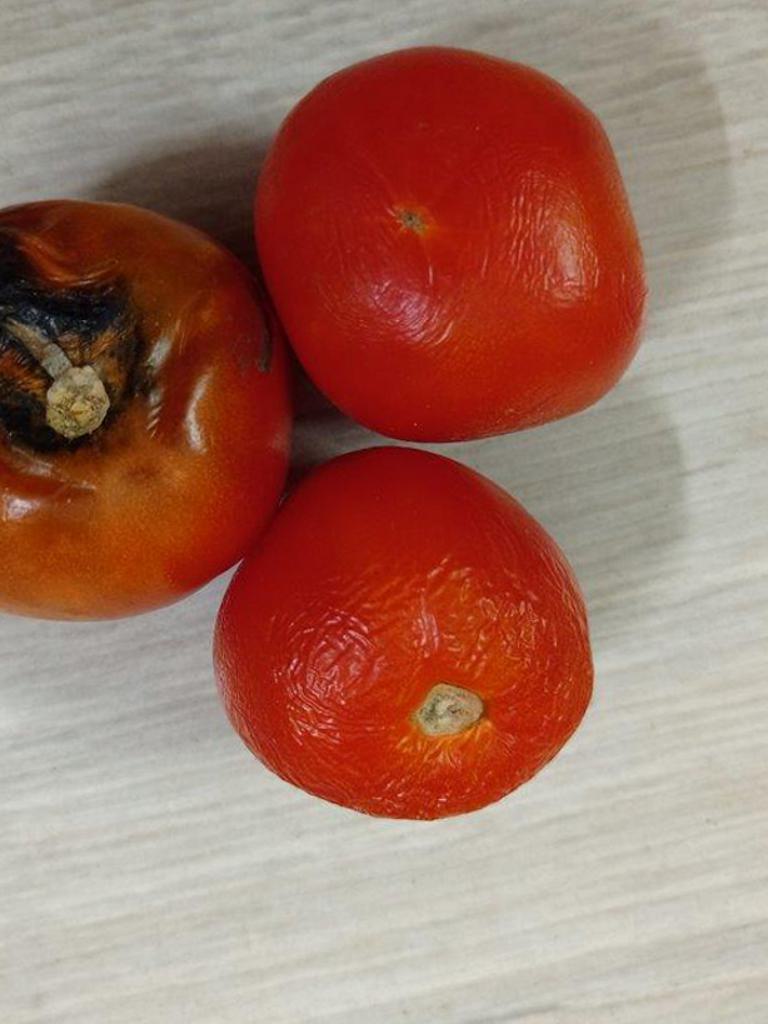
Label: Rotten